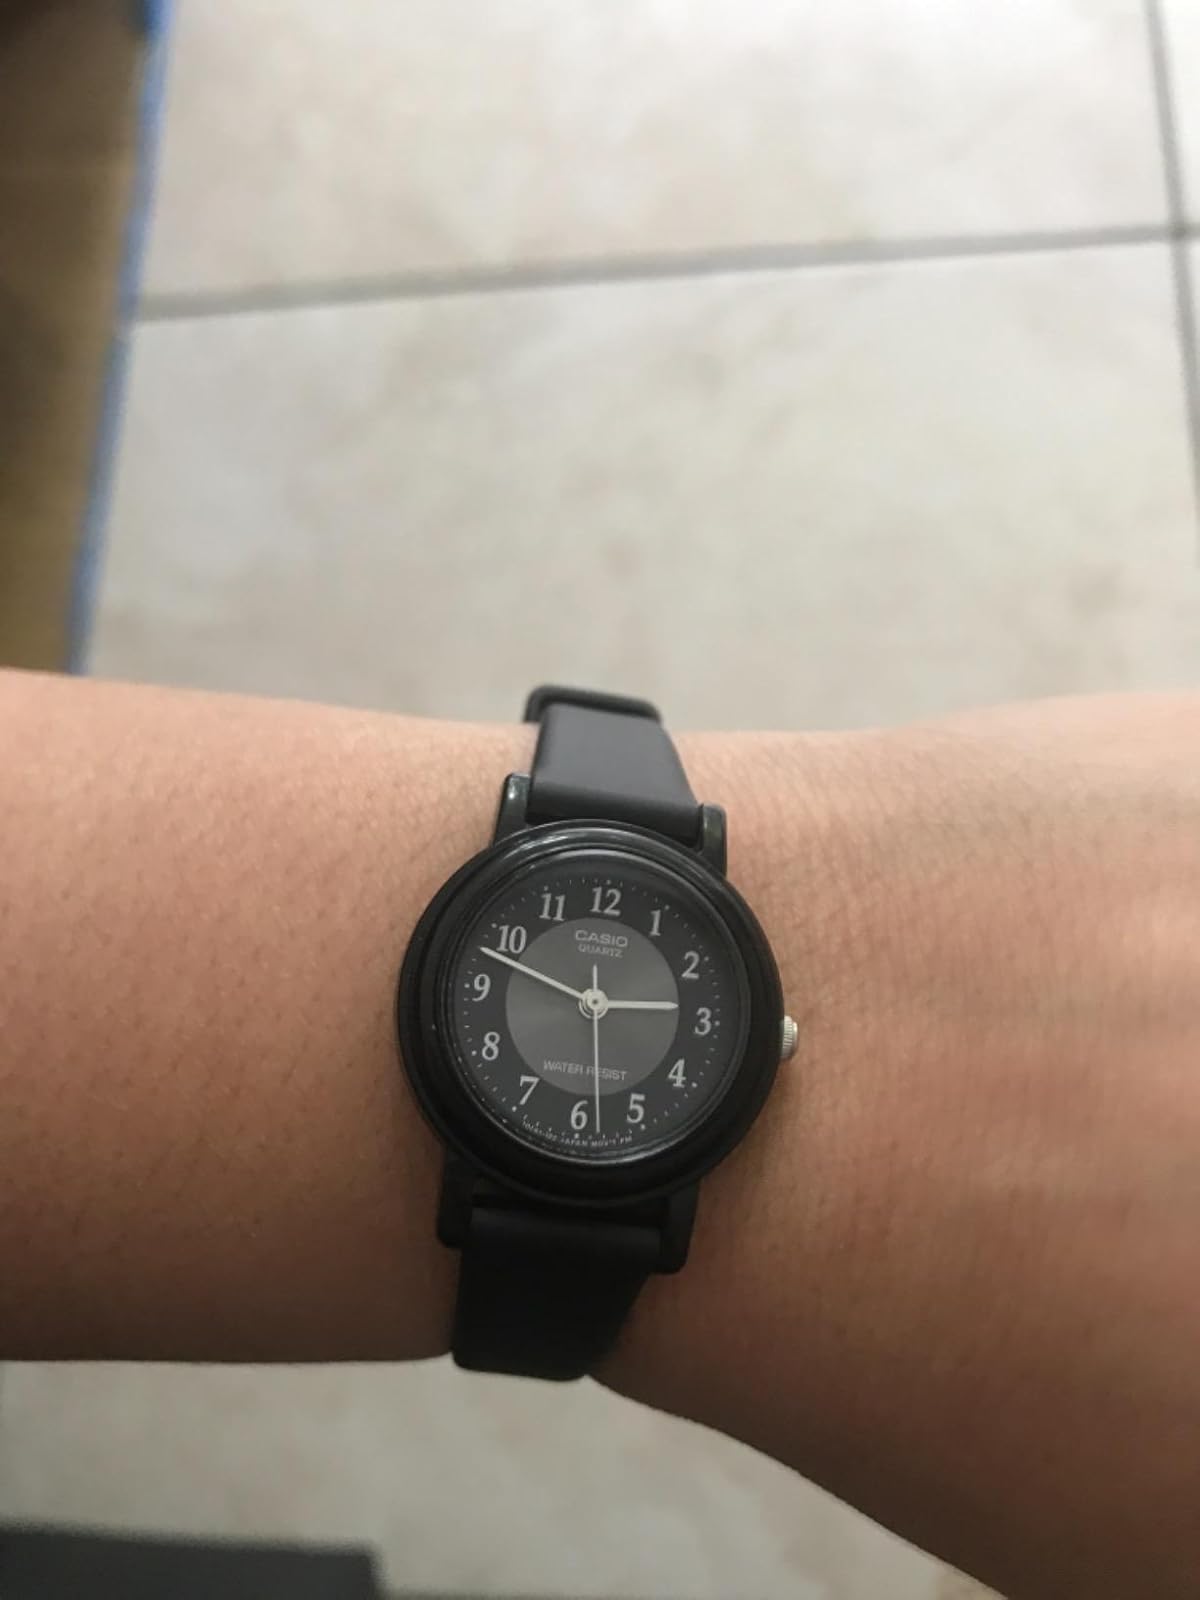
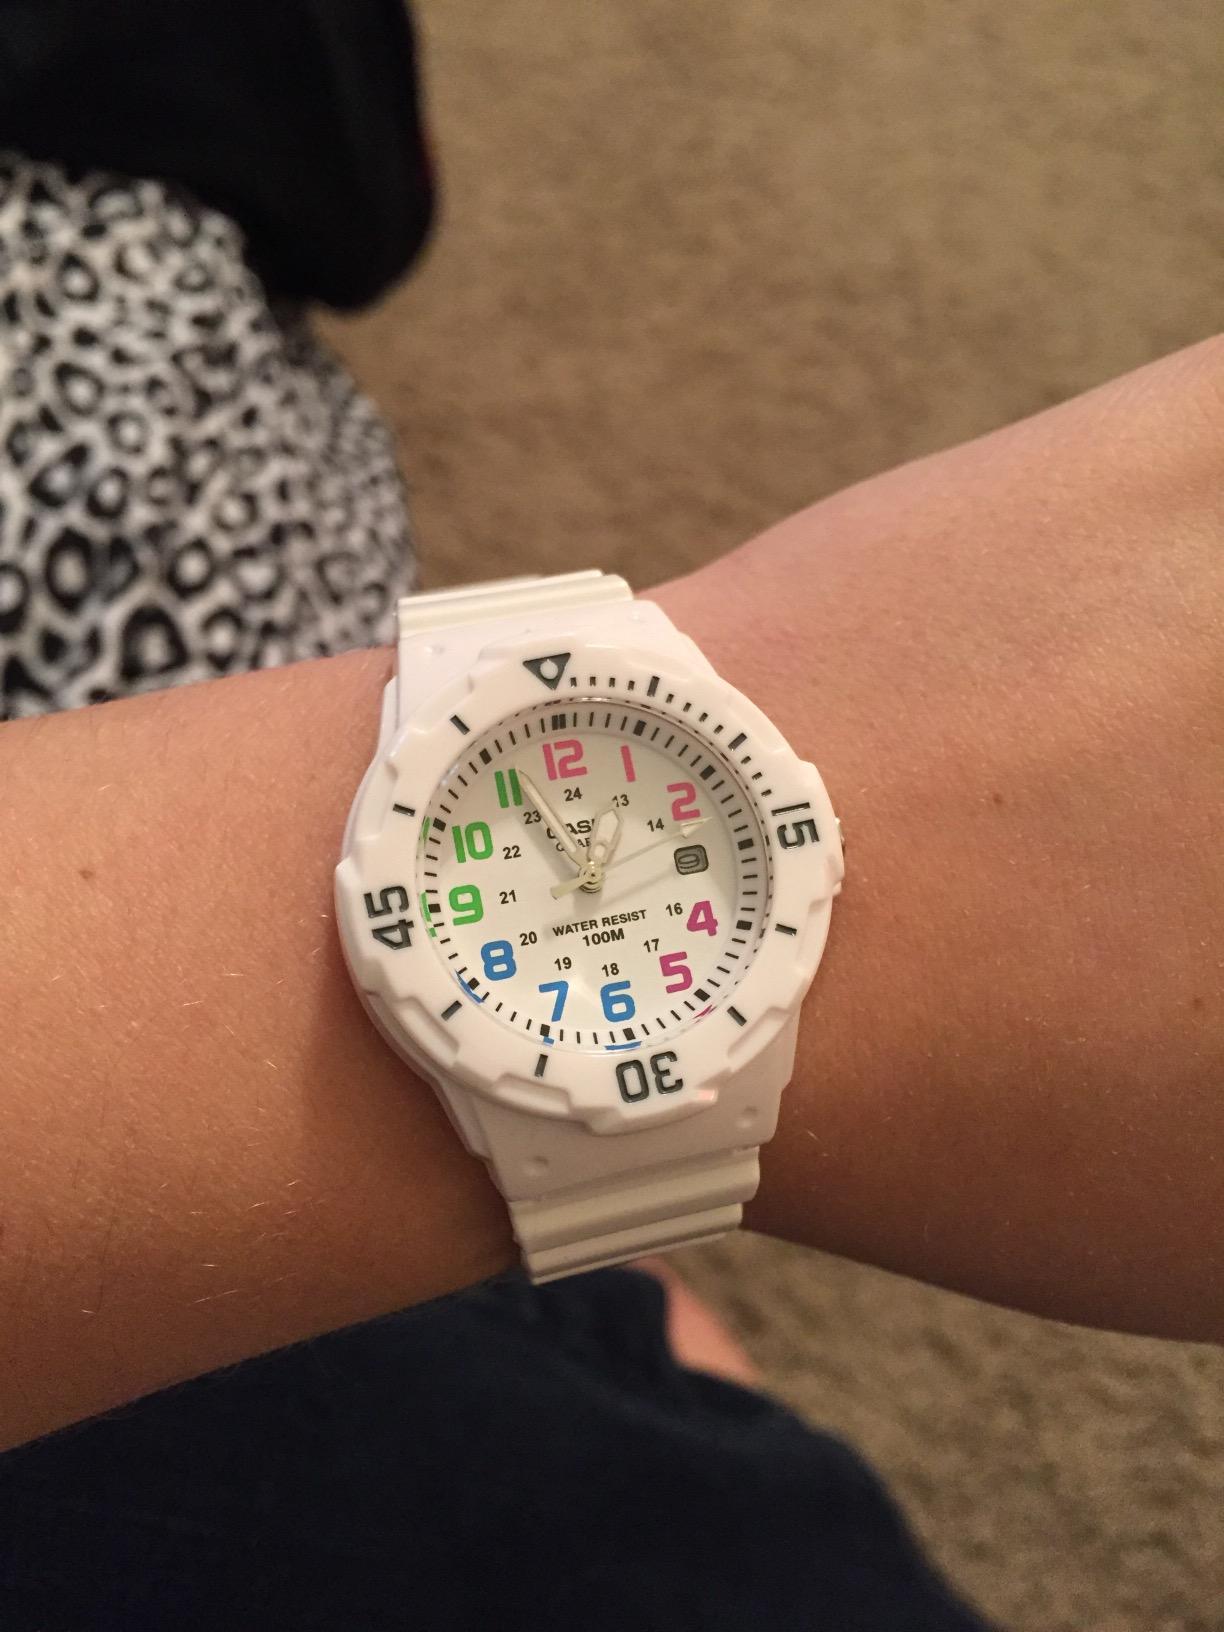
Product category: accessories_watch
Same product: no